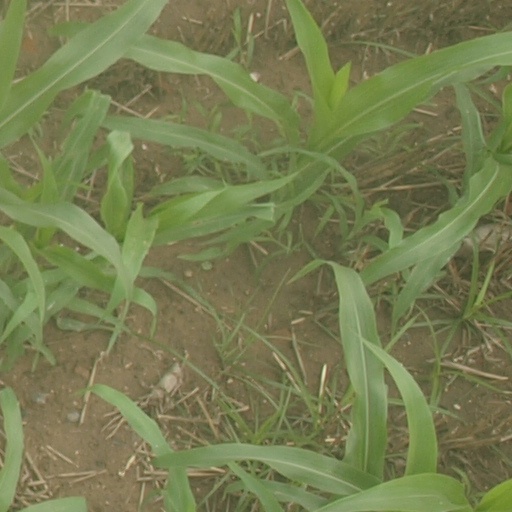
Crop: maize; corn